Arenc affair

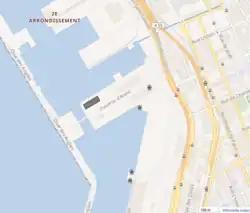
Warehouse location

The Arenc affair began on April 16, 1975 in Marseille, France, when attorney Sixte Ugolini publicly condemned the police's kidnapping of his client, Mohamed Chérif, a Moroccan citizen with legal status. Shortly thereafter, the general public discovered a dormant warehouse located in the port of that had been covertly used by the prefecture for more than a decade to detain non-nationals (primarily Algerians) awaiting deportation, outside of any established legal framework. The affair foreshadowed the establishment of , which were brought into law in October 1981.